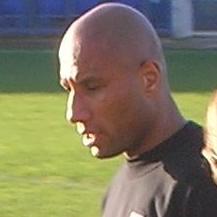
Age: 36